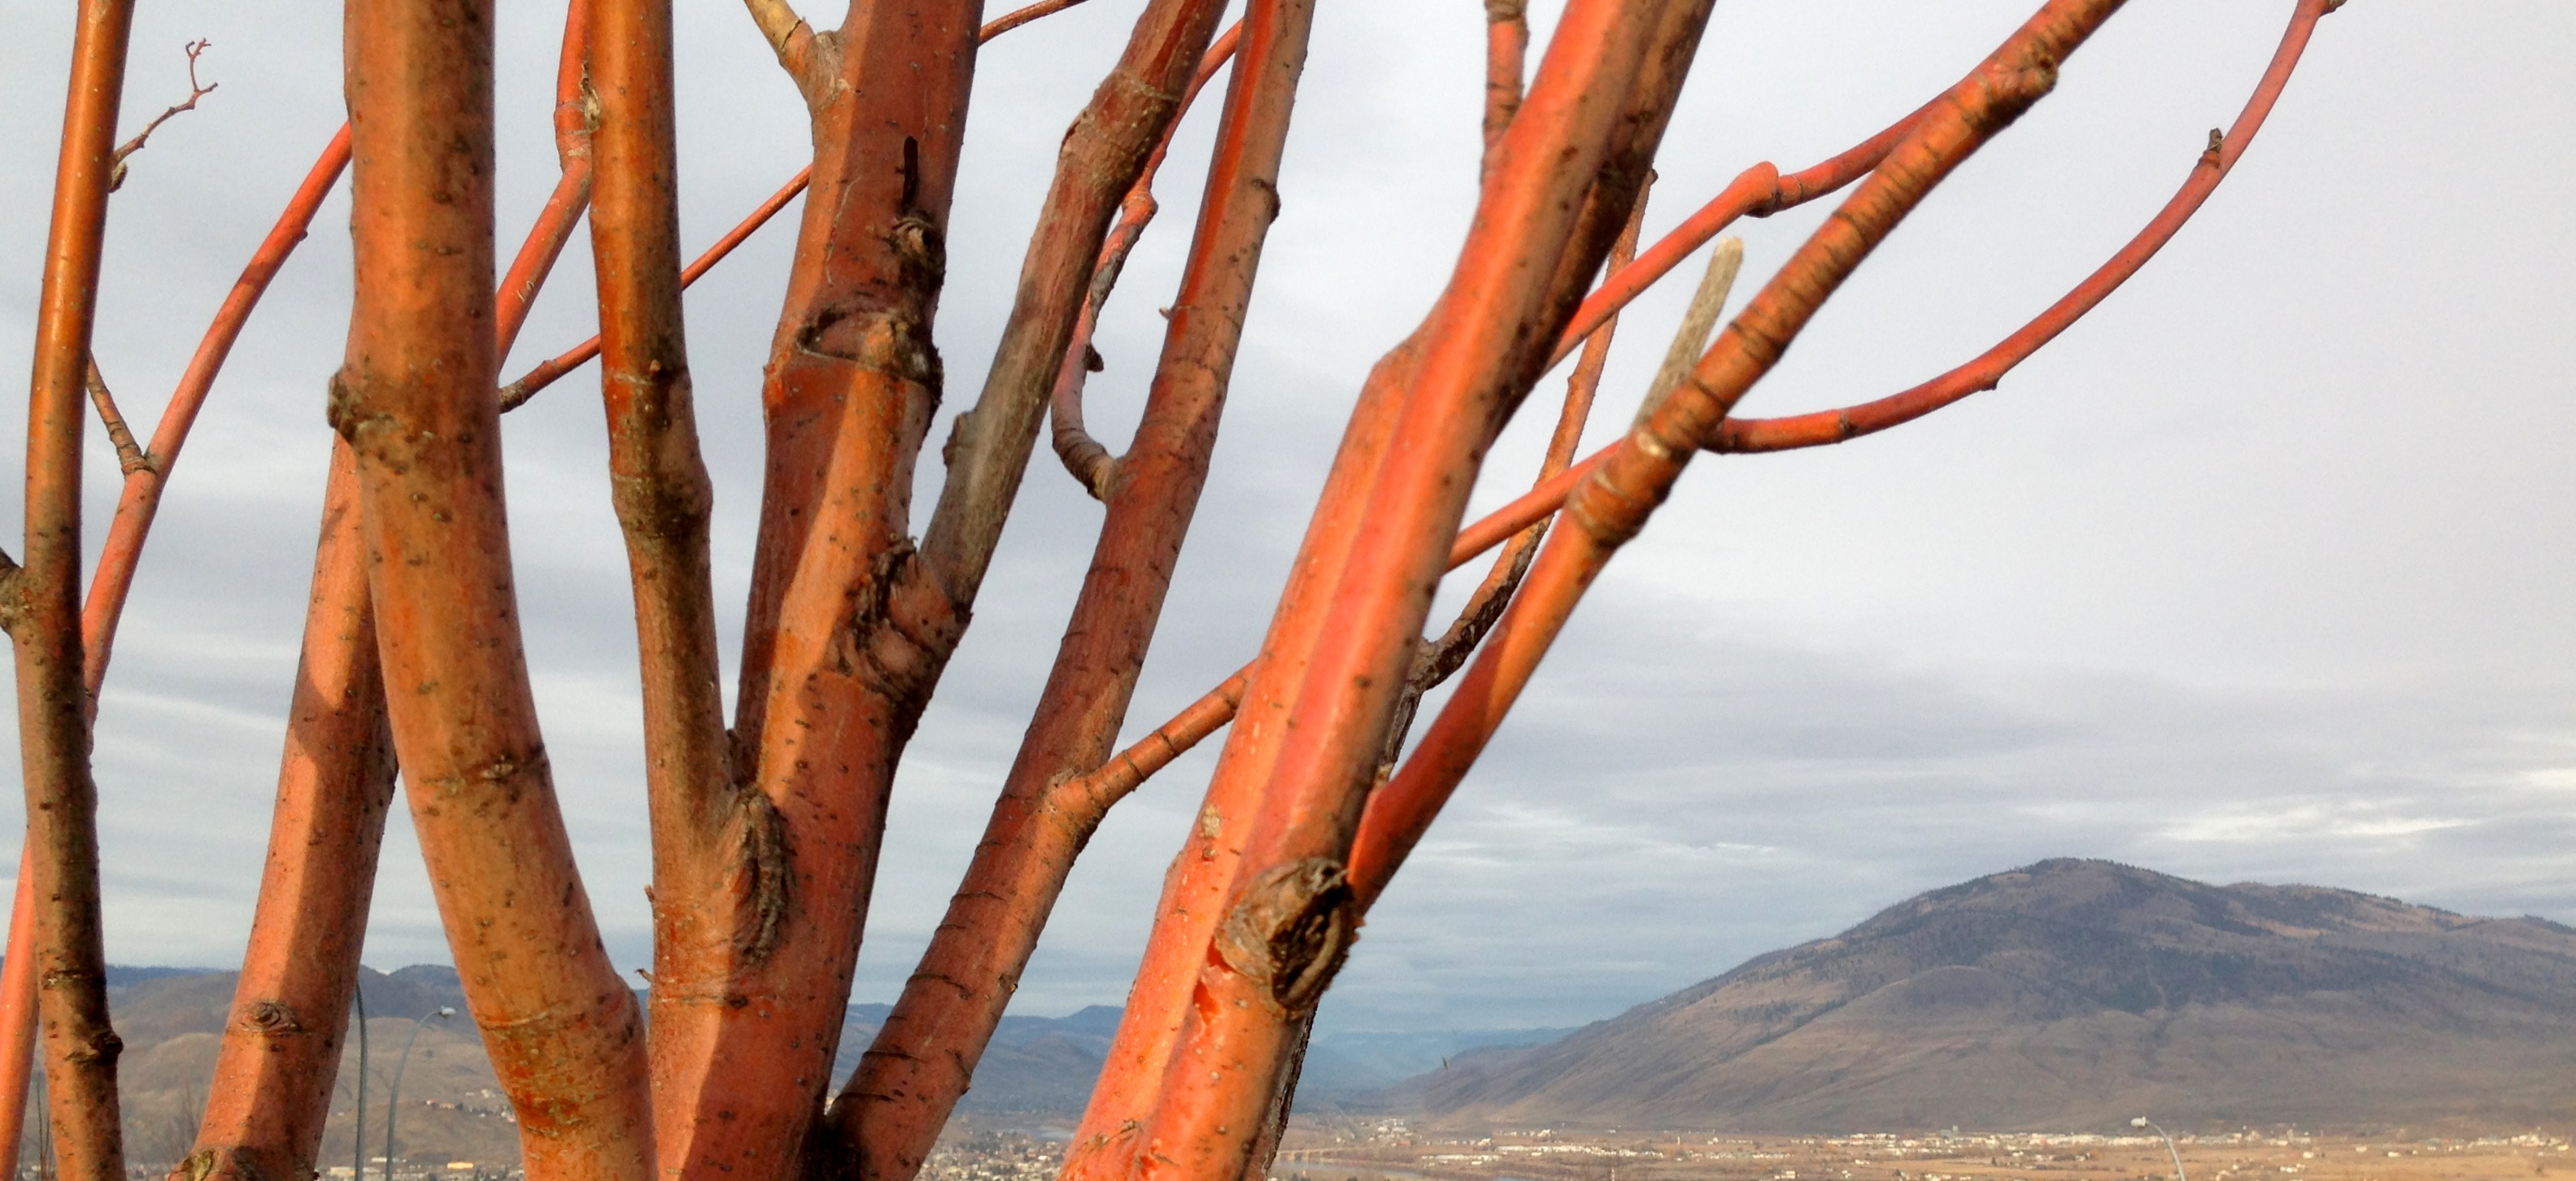
tree, branch, plant, wood, plant stem